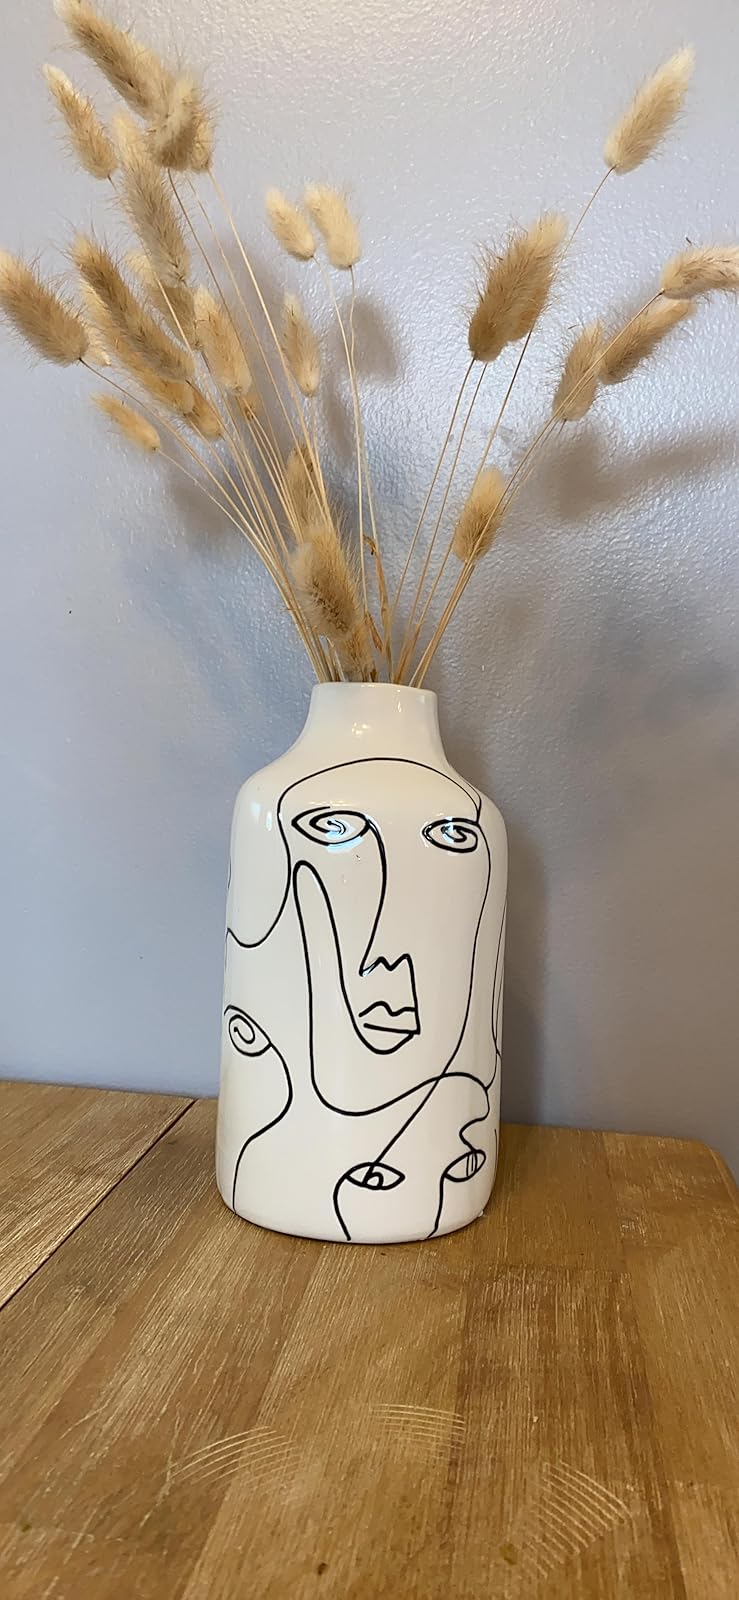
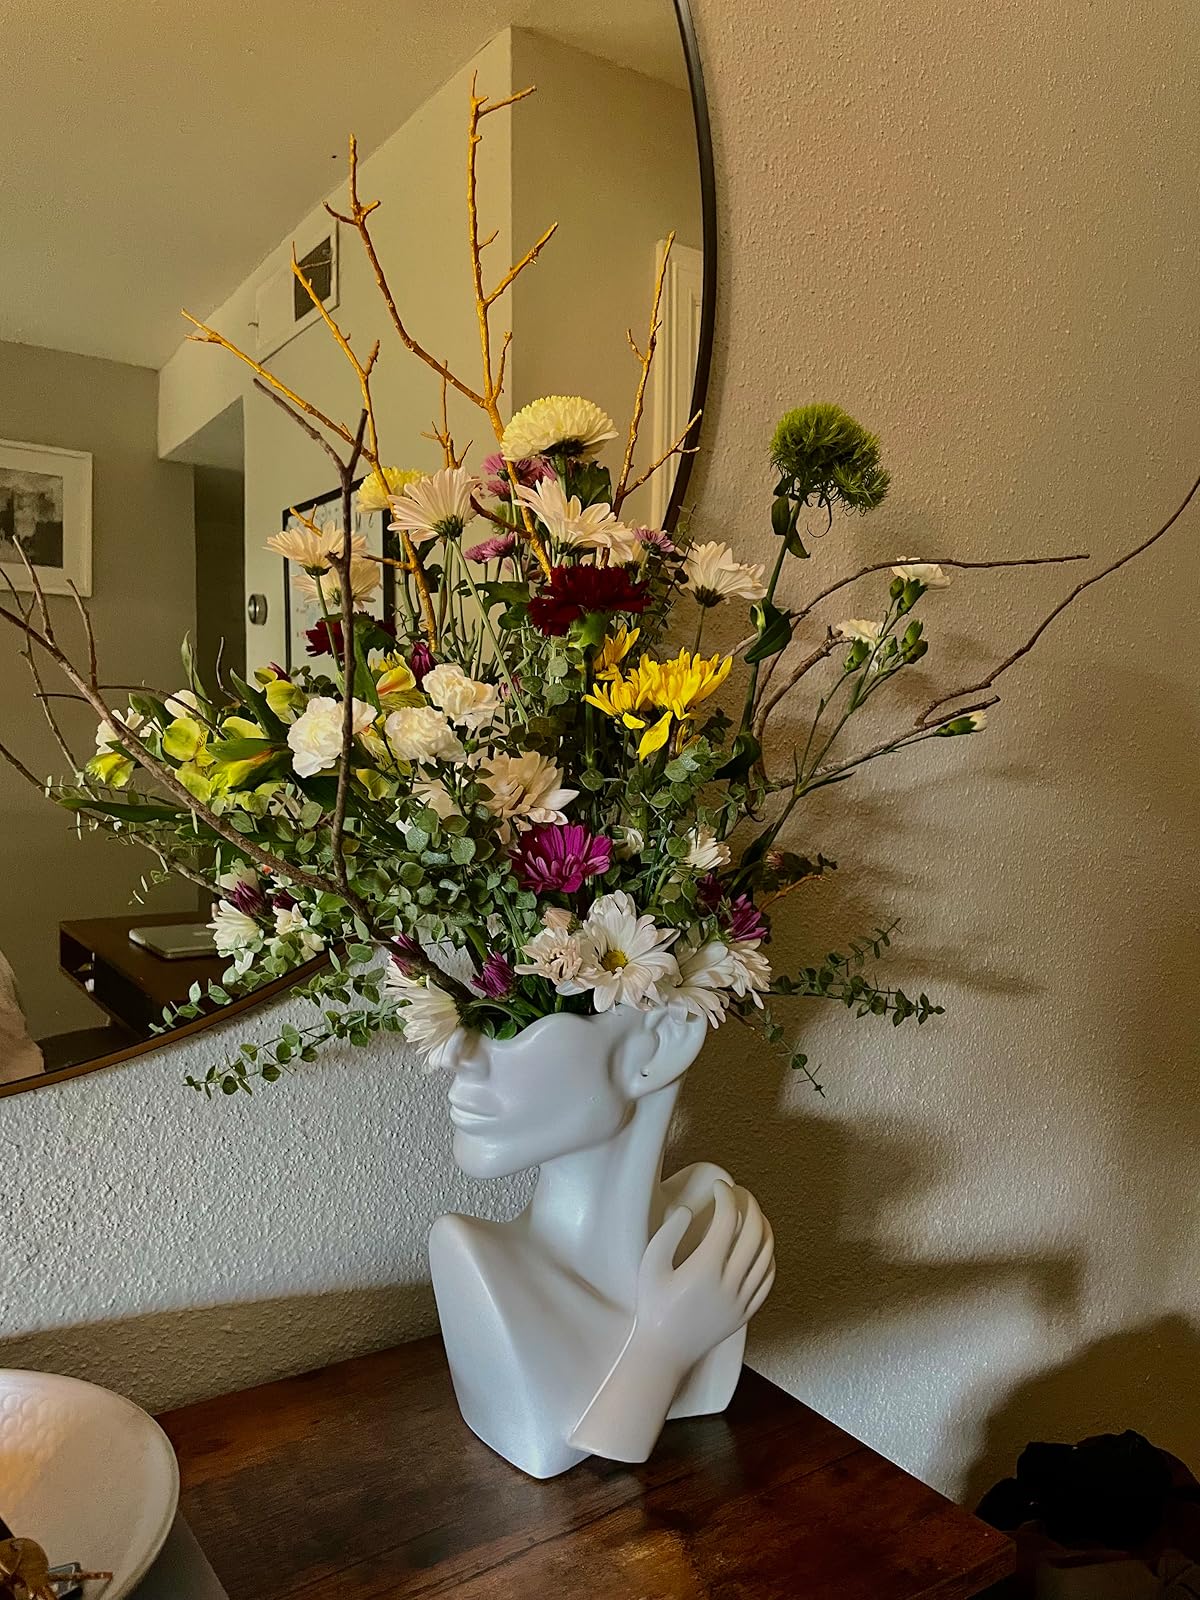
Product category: vase
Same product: no